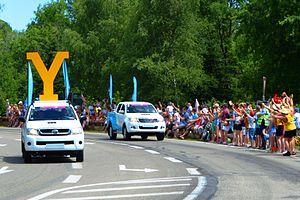
Publicité de la Caravane du Tour de France pour la région du Yorkshire. Le Royaume-Uni a accueilli un grand départ du Tour de France 2014. Le peloton s'élanca dans la région du Yorkshire, de la ville de Leeds. Photo prise sur la D27 près du Lac de Chalain (Jura) pendant l' Etape 11 du Tour de France 2014.